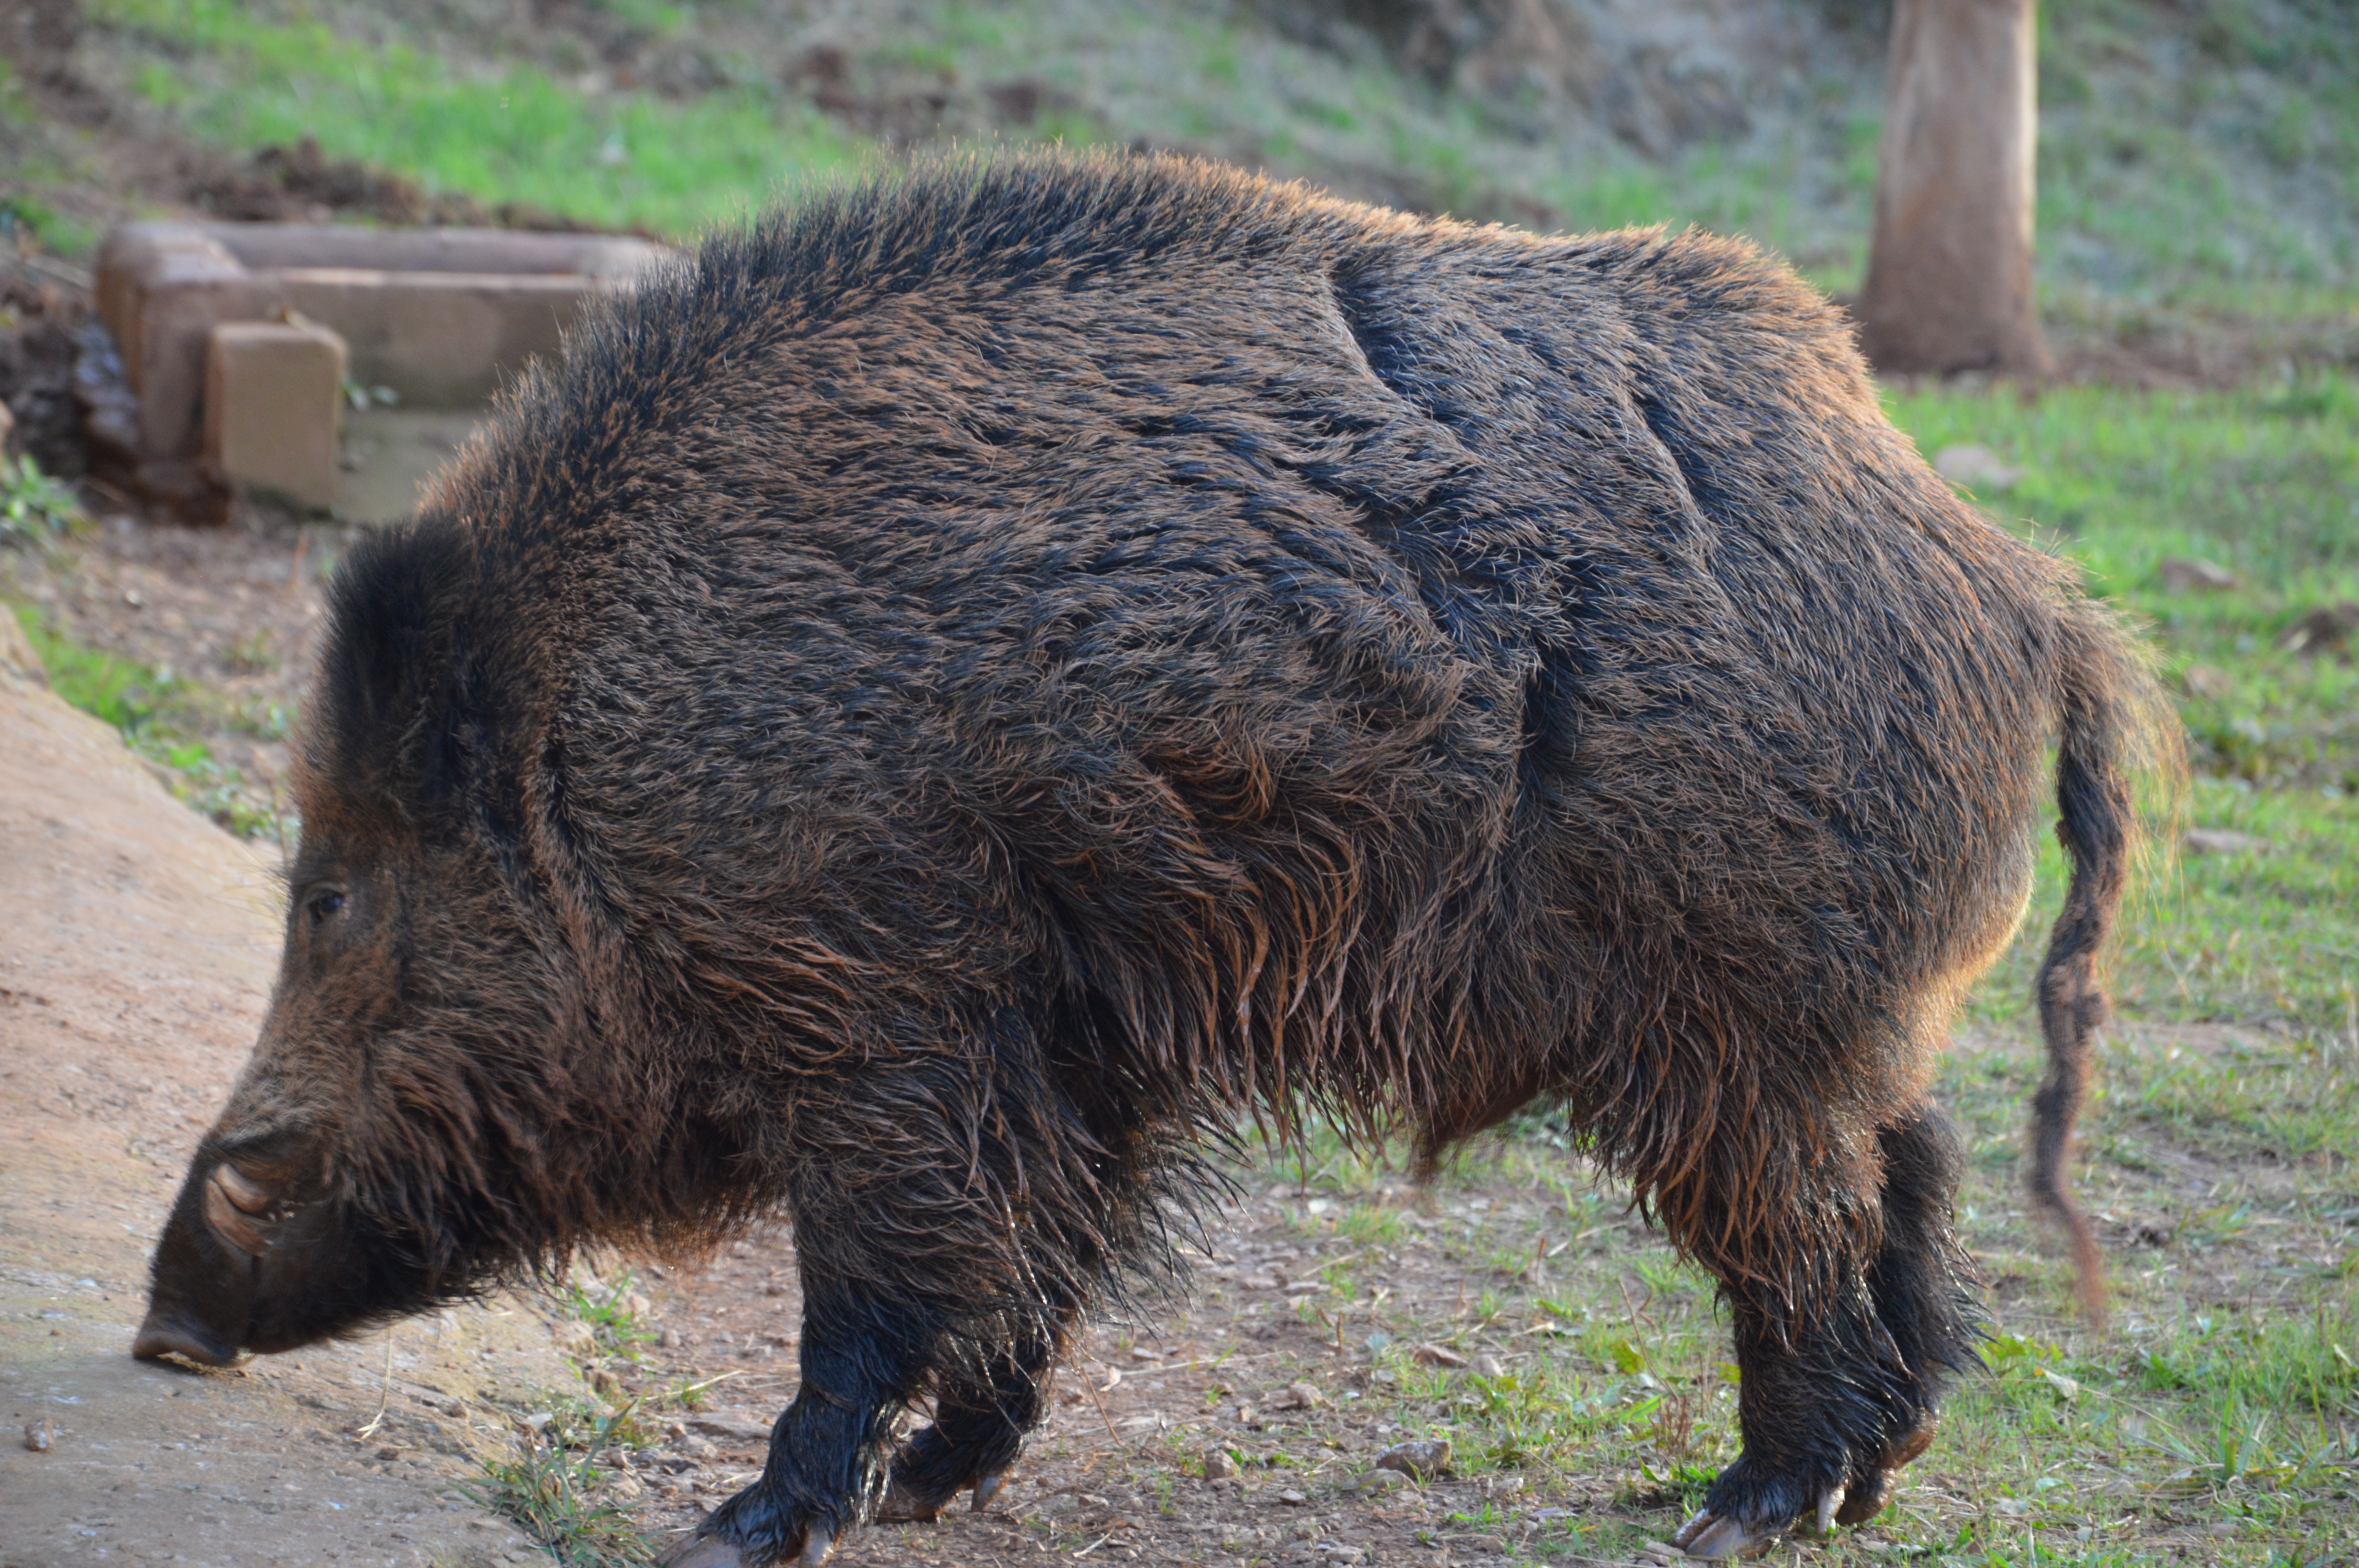
wildlife, wild, pasture, grazing, mammal, fauna, tusk, boar, vertebrate, pig, swine, dangerous, wild boar, domestic pig, pig like mammal, peccary